Thomas Lüthi

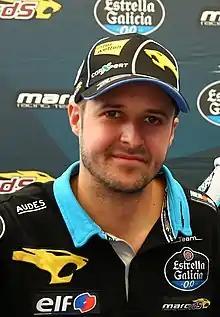
Lüthi in 2018

Thomas Lüthi (born 6 September 1986) is a Swiss sporting director at Prüstel GP, and former Grand Prix motorcycle racer. He spent 19 years in Grand Prix world championships, becoming one of only nine riders to reach 300 race starts, spending much of his career with the Interwetten Paddock team, with who he became the 2005 season's 125cc world champion.